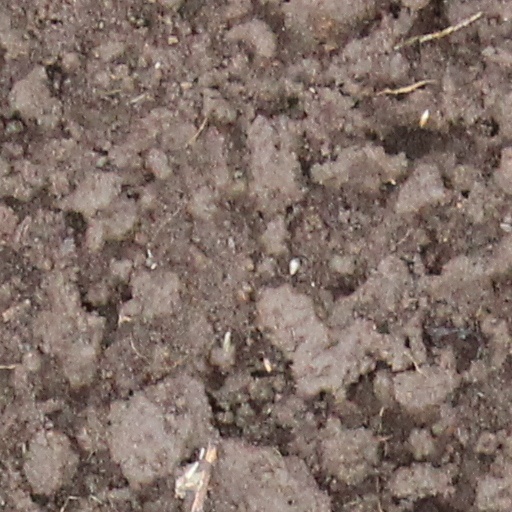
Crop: wheat